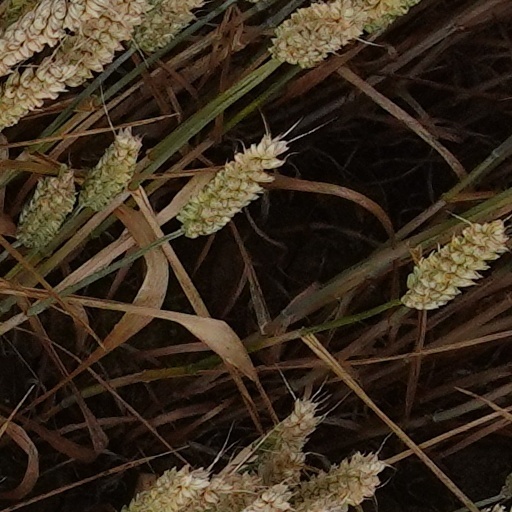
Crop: wheat